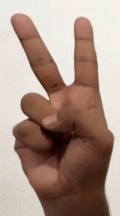
ASL sign: V